Fablehaven: Grip of the Shadow Plague

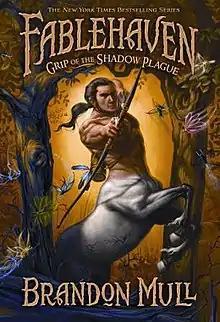
First edition

Fablehaven: Grip of the Shadow Plague is the third novel in the "Fablehaven" fantasy series written by Brandon Mull. The book was released on April 21, 2008. These stories often involve mythological creatures such as fairies. A sequel was released - "".